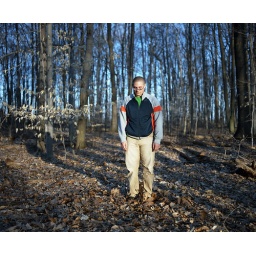
boy in the forest